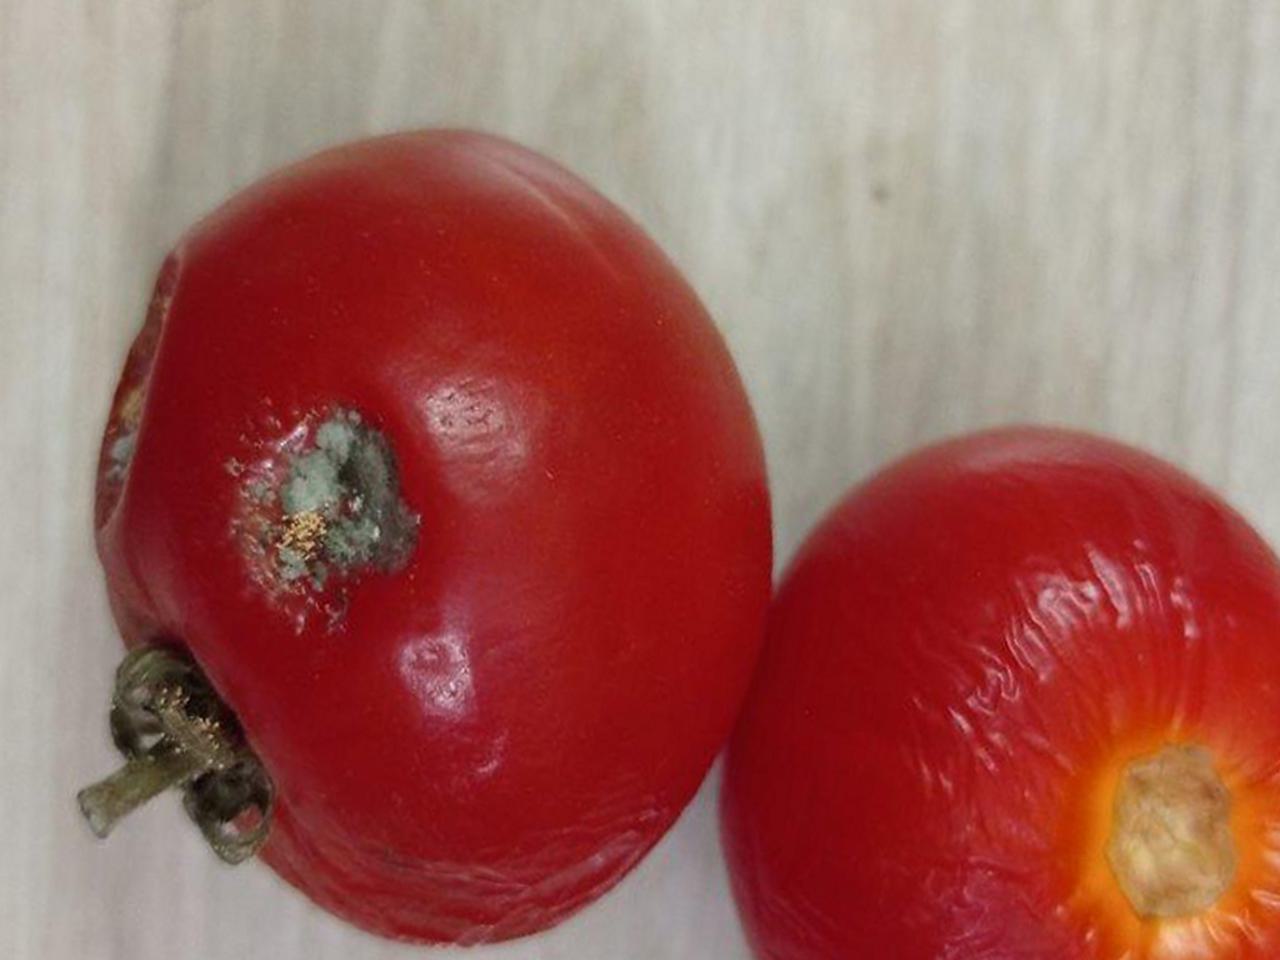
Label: Rotten